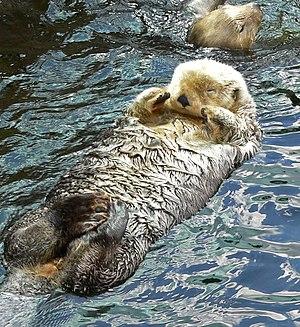
La loutre de mer est une grande loutre vivant dans le Pacifique Nord, du nord du Japon à la Californie, en passant par le Kamtchatka, les Aléoutiennes et l'Alaska. C'est la plus aquatique et la plus massive des loutres, mais aussi la seule à pouvoir vivre en permanence dans la mer.